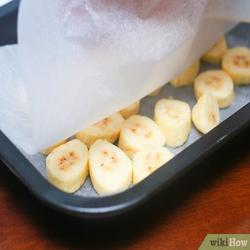
Label: Banana